Land border crossings of Bangladesh

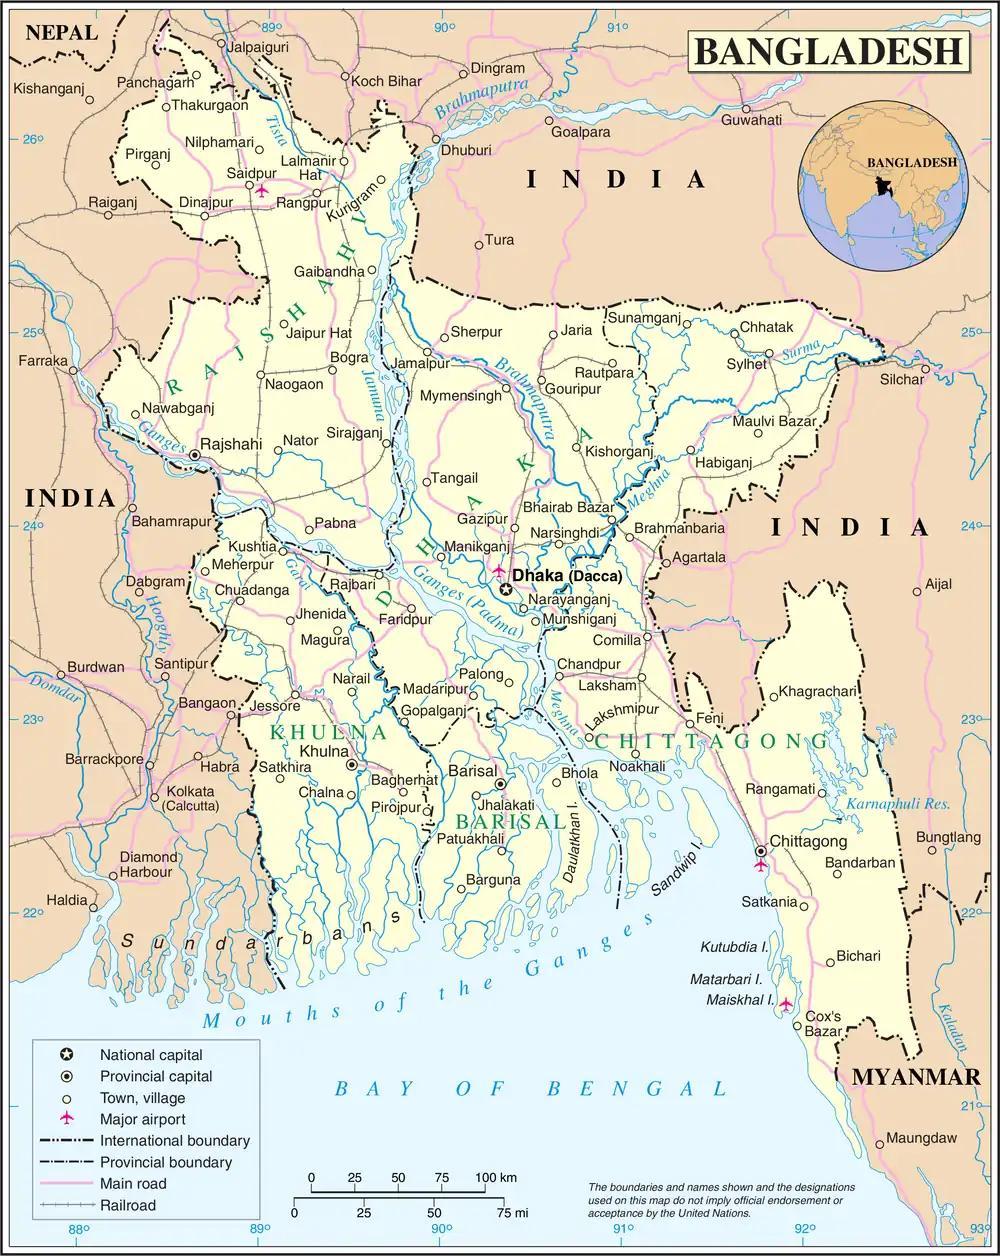
Transport map of Bangladesh

Designated Integrated Check Posts (ICP, with both customs and immigration facilities) and Land Customs Stations (LCS) are: